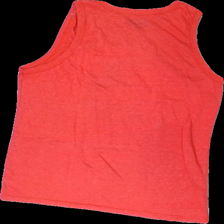
View: back
Type: Top
Category: Men
Brand: Not in the list
Brand text on label: Image
Colors: Red
Material: 83% Polyester 17% Cotton
Pattern: Other
Cut: C-collar
Size: L
Season: All
Price range: 50-100
Recommended usage: Reuse